101 Rent Boys

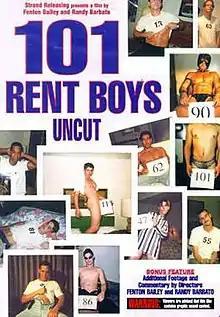
Film poster

101 Rent Boys is a 2000 documentary film that explores the lives of male prostitutes in the Los Angeles, California area. Created by film-makers Randy Barbato and Fenton Bailey, the film depicts 101 hustlers, being paid each $50 for their time, which come from diverse ethnic, regional, and economic backgrounds. Picked up on and around Santa Monica Boulevard, the men discuss a variety of things, many referring to their personal history as well commenting on the nature of their work.